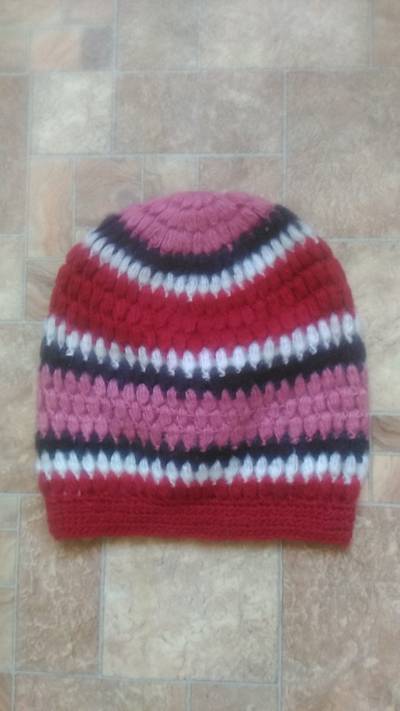
Waste category: clothes